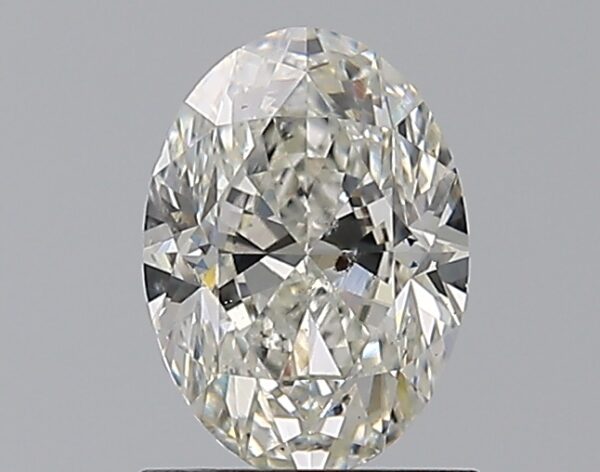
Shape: oval
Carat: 1.2
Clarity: SI2
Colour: I
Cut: GD
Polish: EX
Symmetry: VG
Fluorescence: ST
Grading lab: GIA
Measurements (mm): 7.9 x 5.69 x 3.82